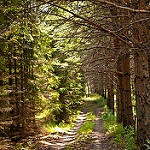
Label: forest